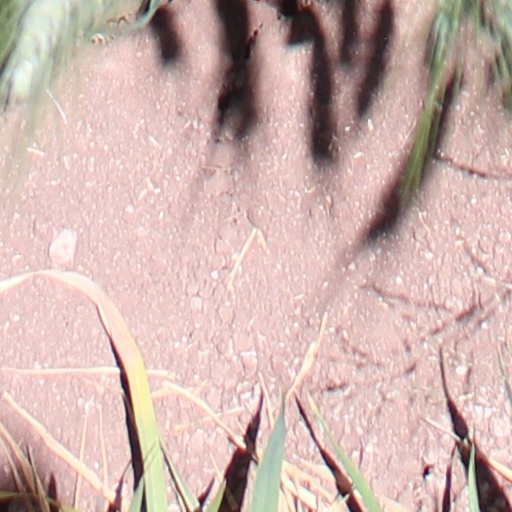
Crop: wheat